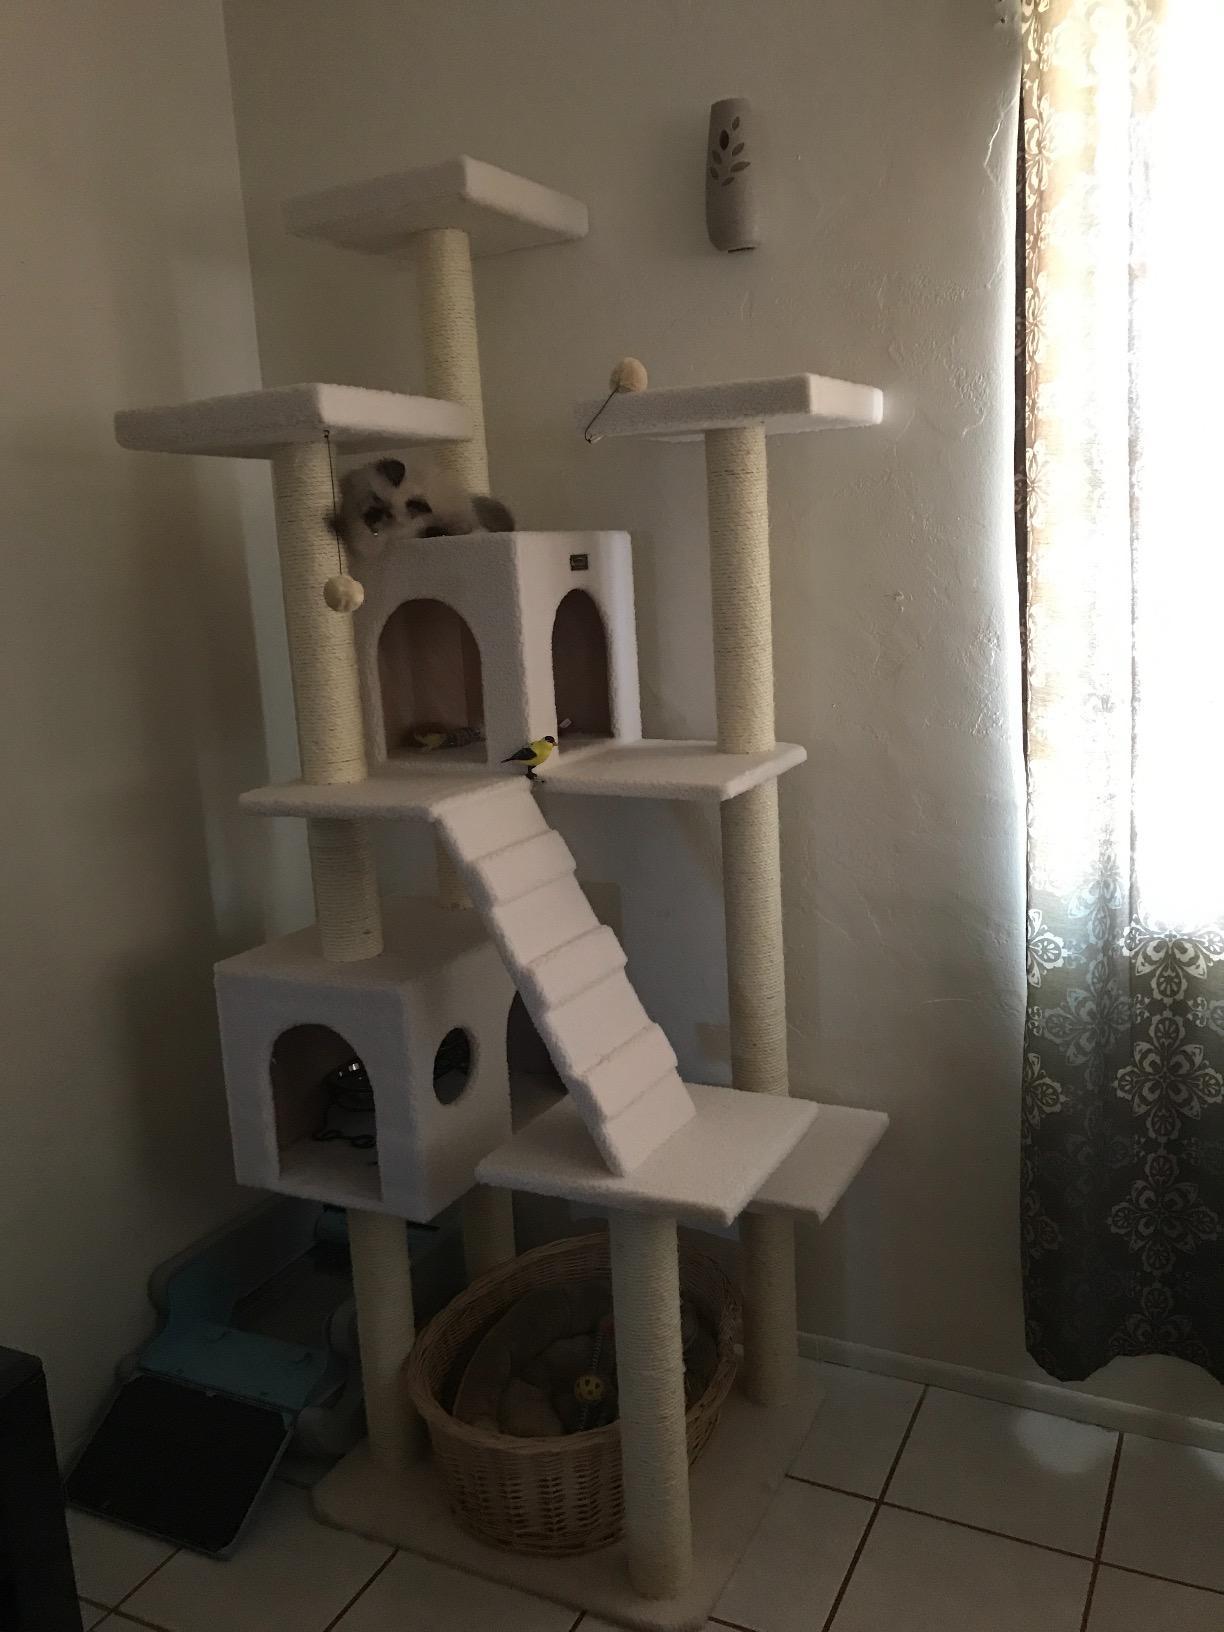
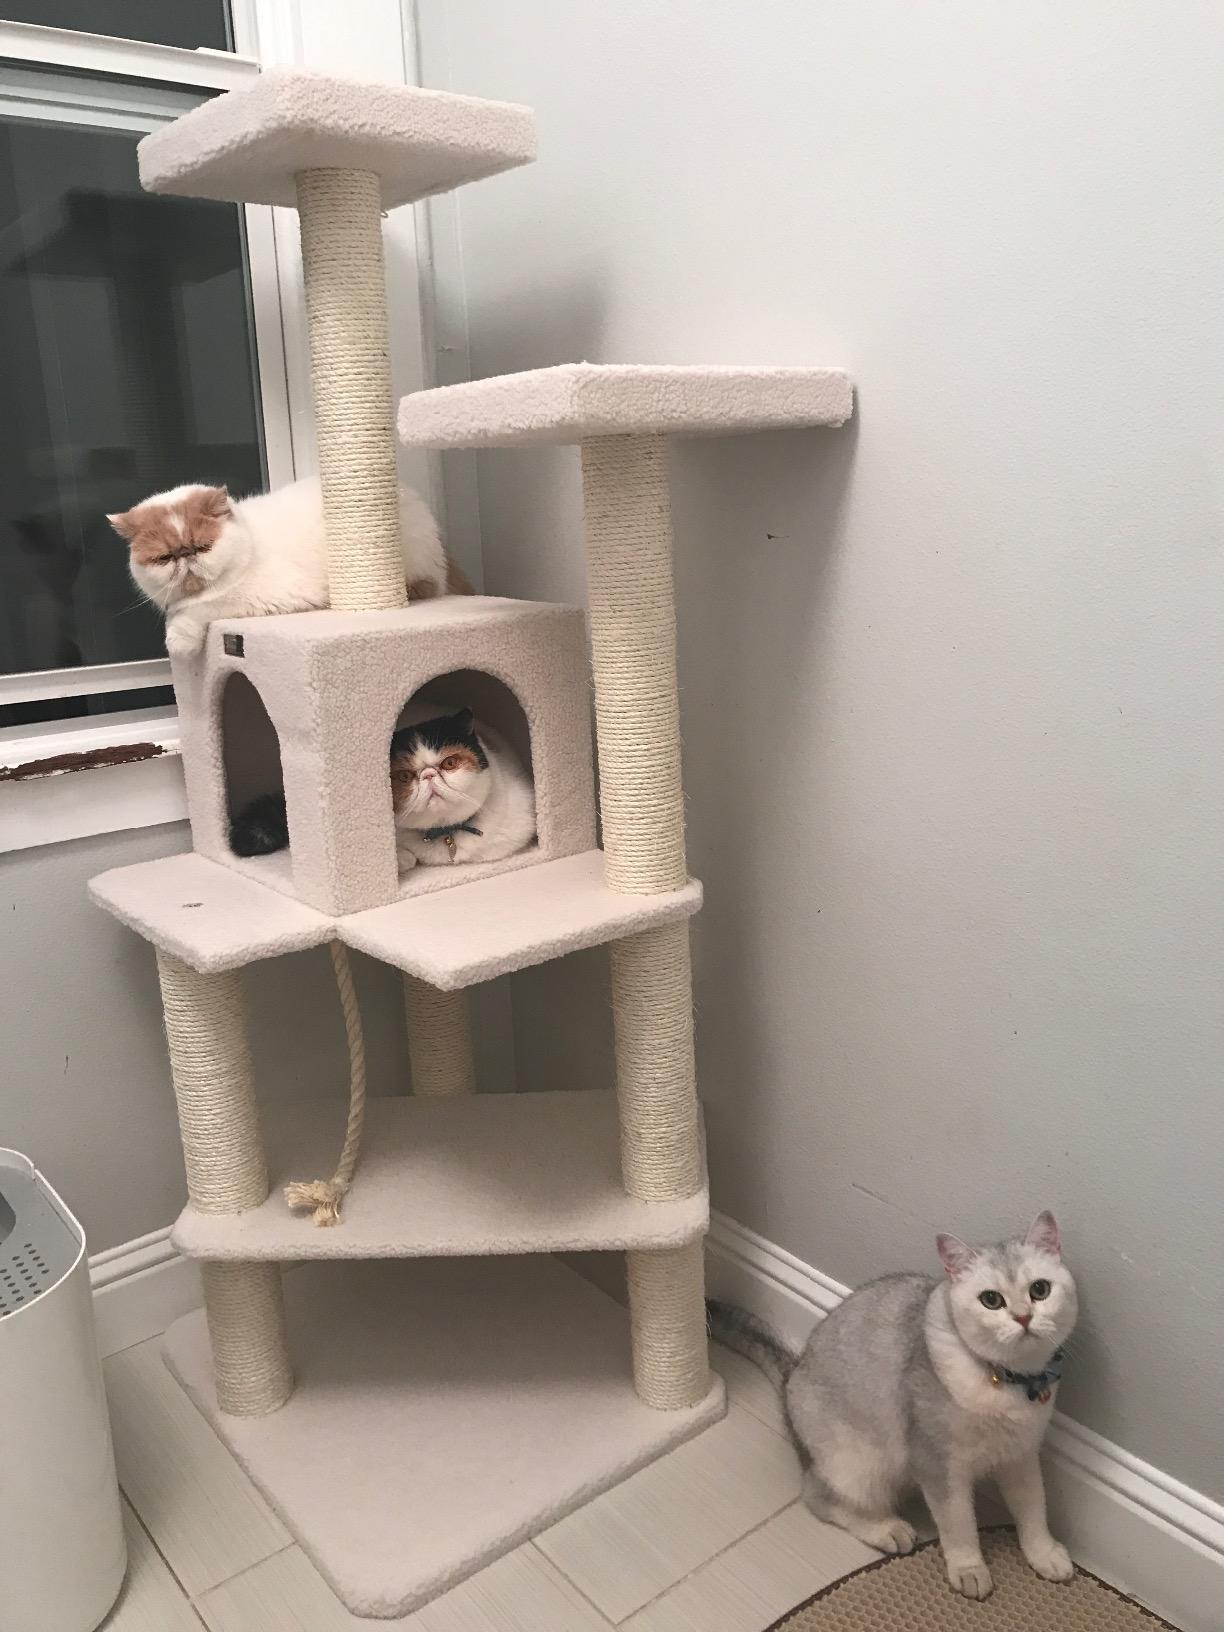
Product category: items_cat tree
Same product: no